12 cm K.A.

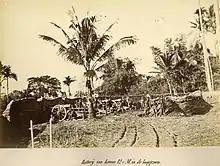
12 cm K.A.'s and RML's in the Second Aceh Expedition

In 1876 there was a list of newly approved guns for the Dutch navy. It stated that there were / would be three kinds of 12 cm short guns in the navy: